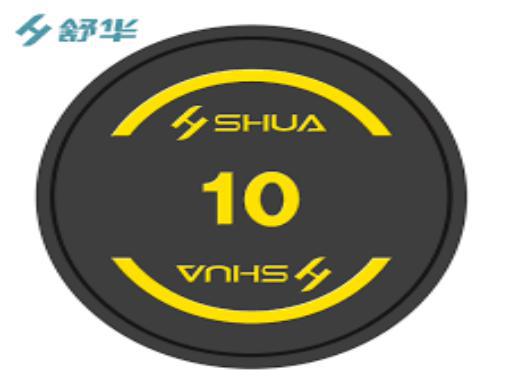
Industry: Sports